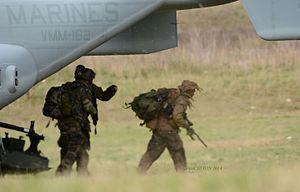
Marines et Marsouins lors d'un entraînement en février 2014 sortant d'un MV-22 Osprey. Camp des Garrigues Zone FONTFROIDE.
Le camp des Garrigues est un camp militaire français situé à Nîmes dans le Gard.